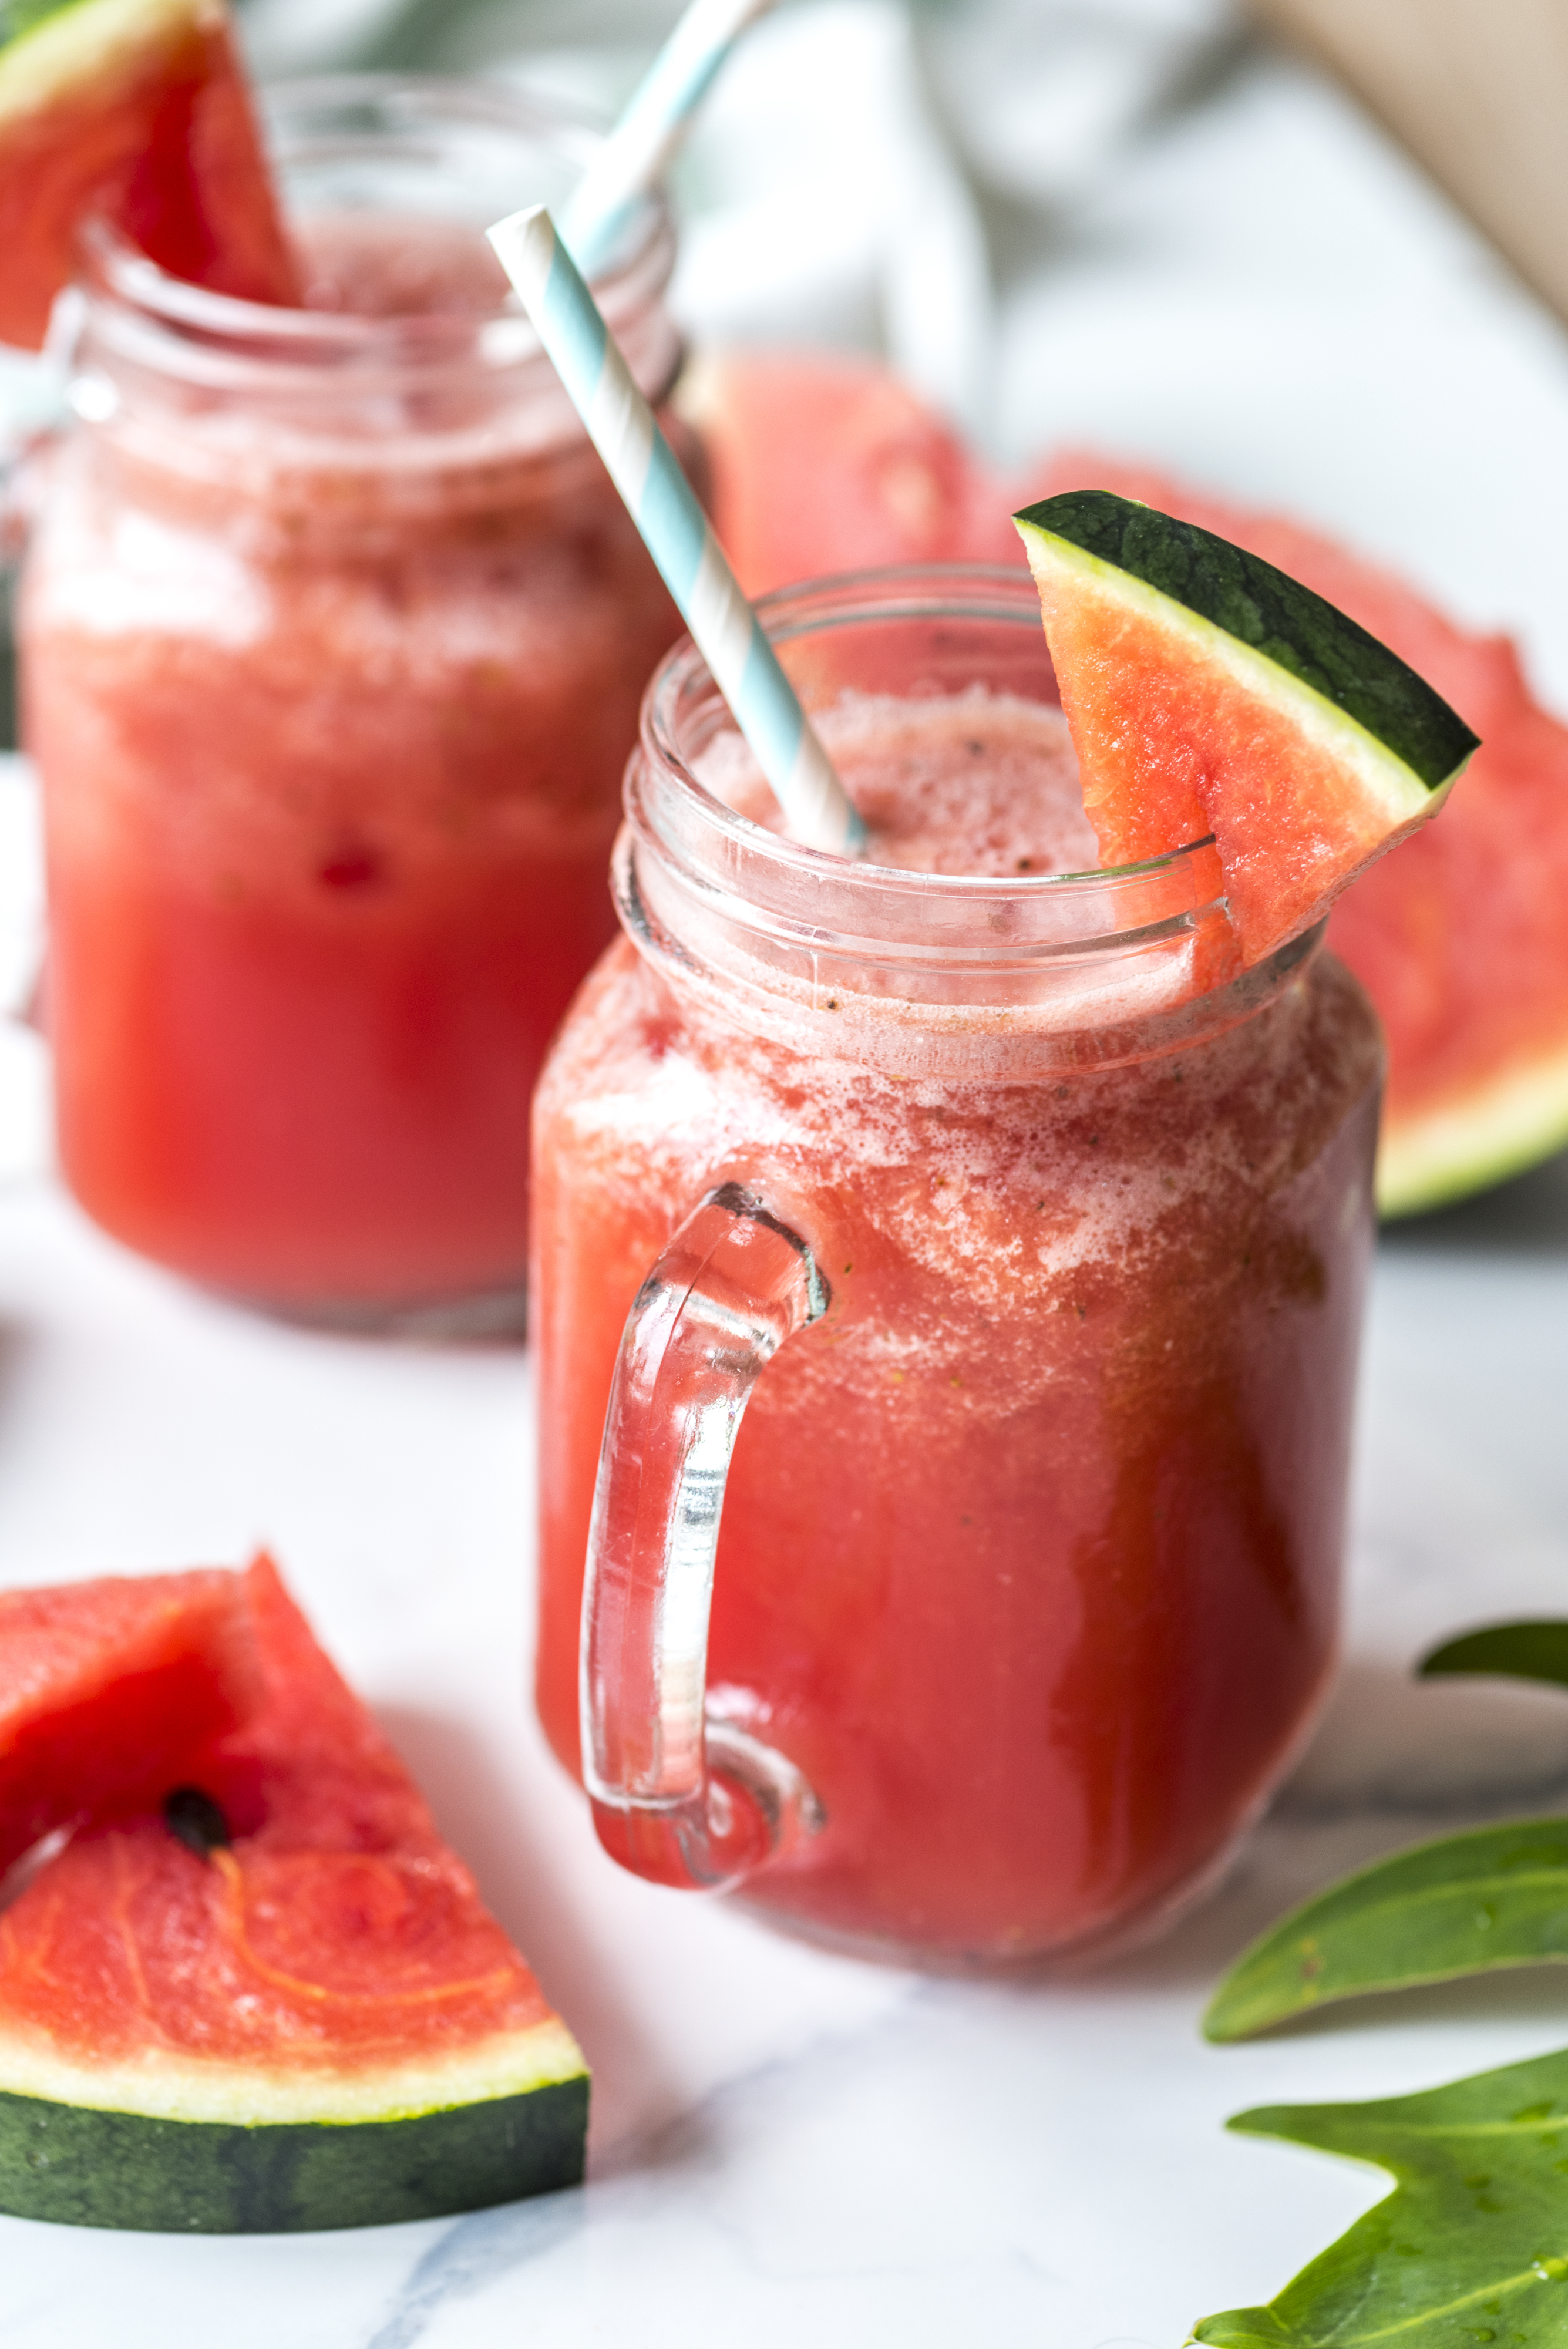
beverage, closeup, cold, drink, drinking, food photography, frappe, fresh, freshness, fruit, healthcare, healthy, juice, macro, mocktail, natural, nutrients, nutrition, nutritious, organic, recipe, red, refreshing, refreshment, smoothie, summer, sweet, tasty, thirsty, tropical, watermelon, watermelon shake, wellbeing, wellness, melon, non alcoholic beverage, limeade, citrullus, cocktail, lemonade, lime, punch, slush